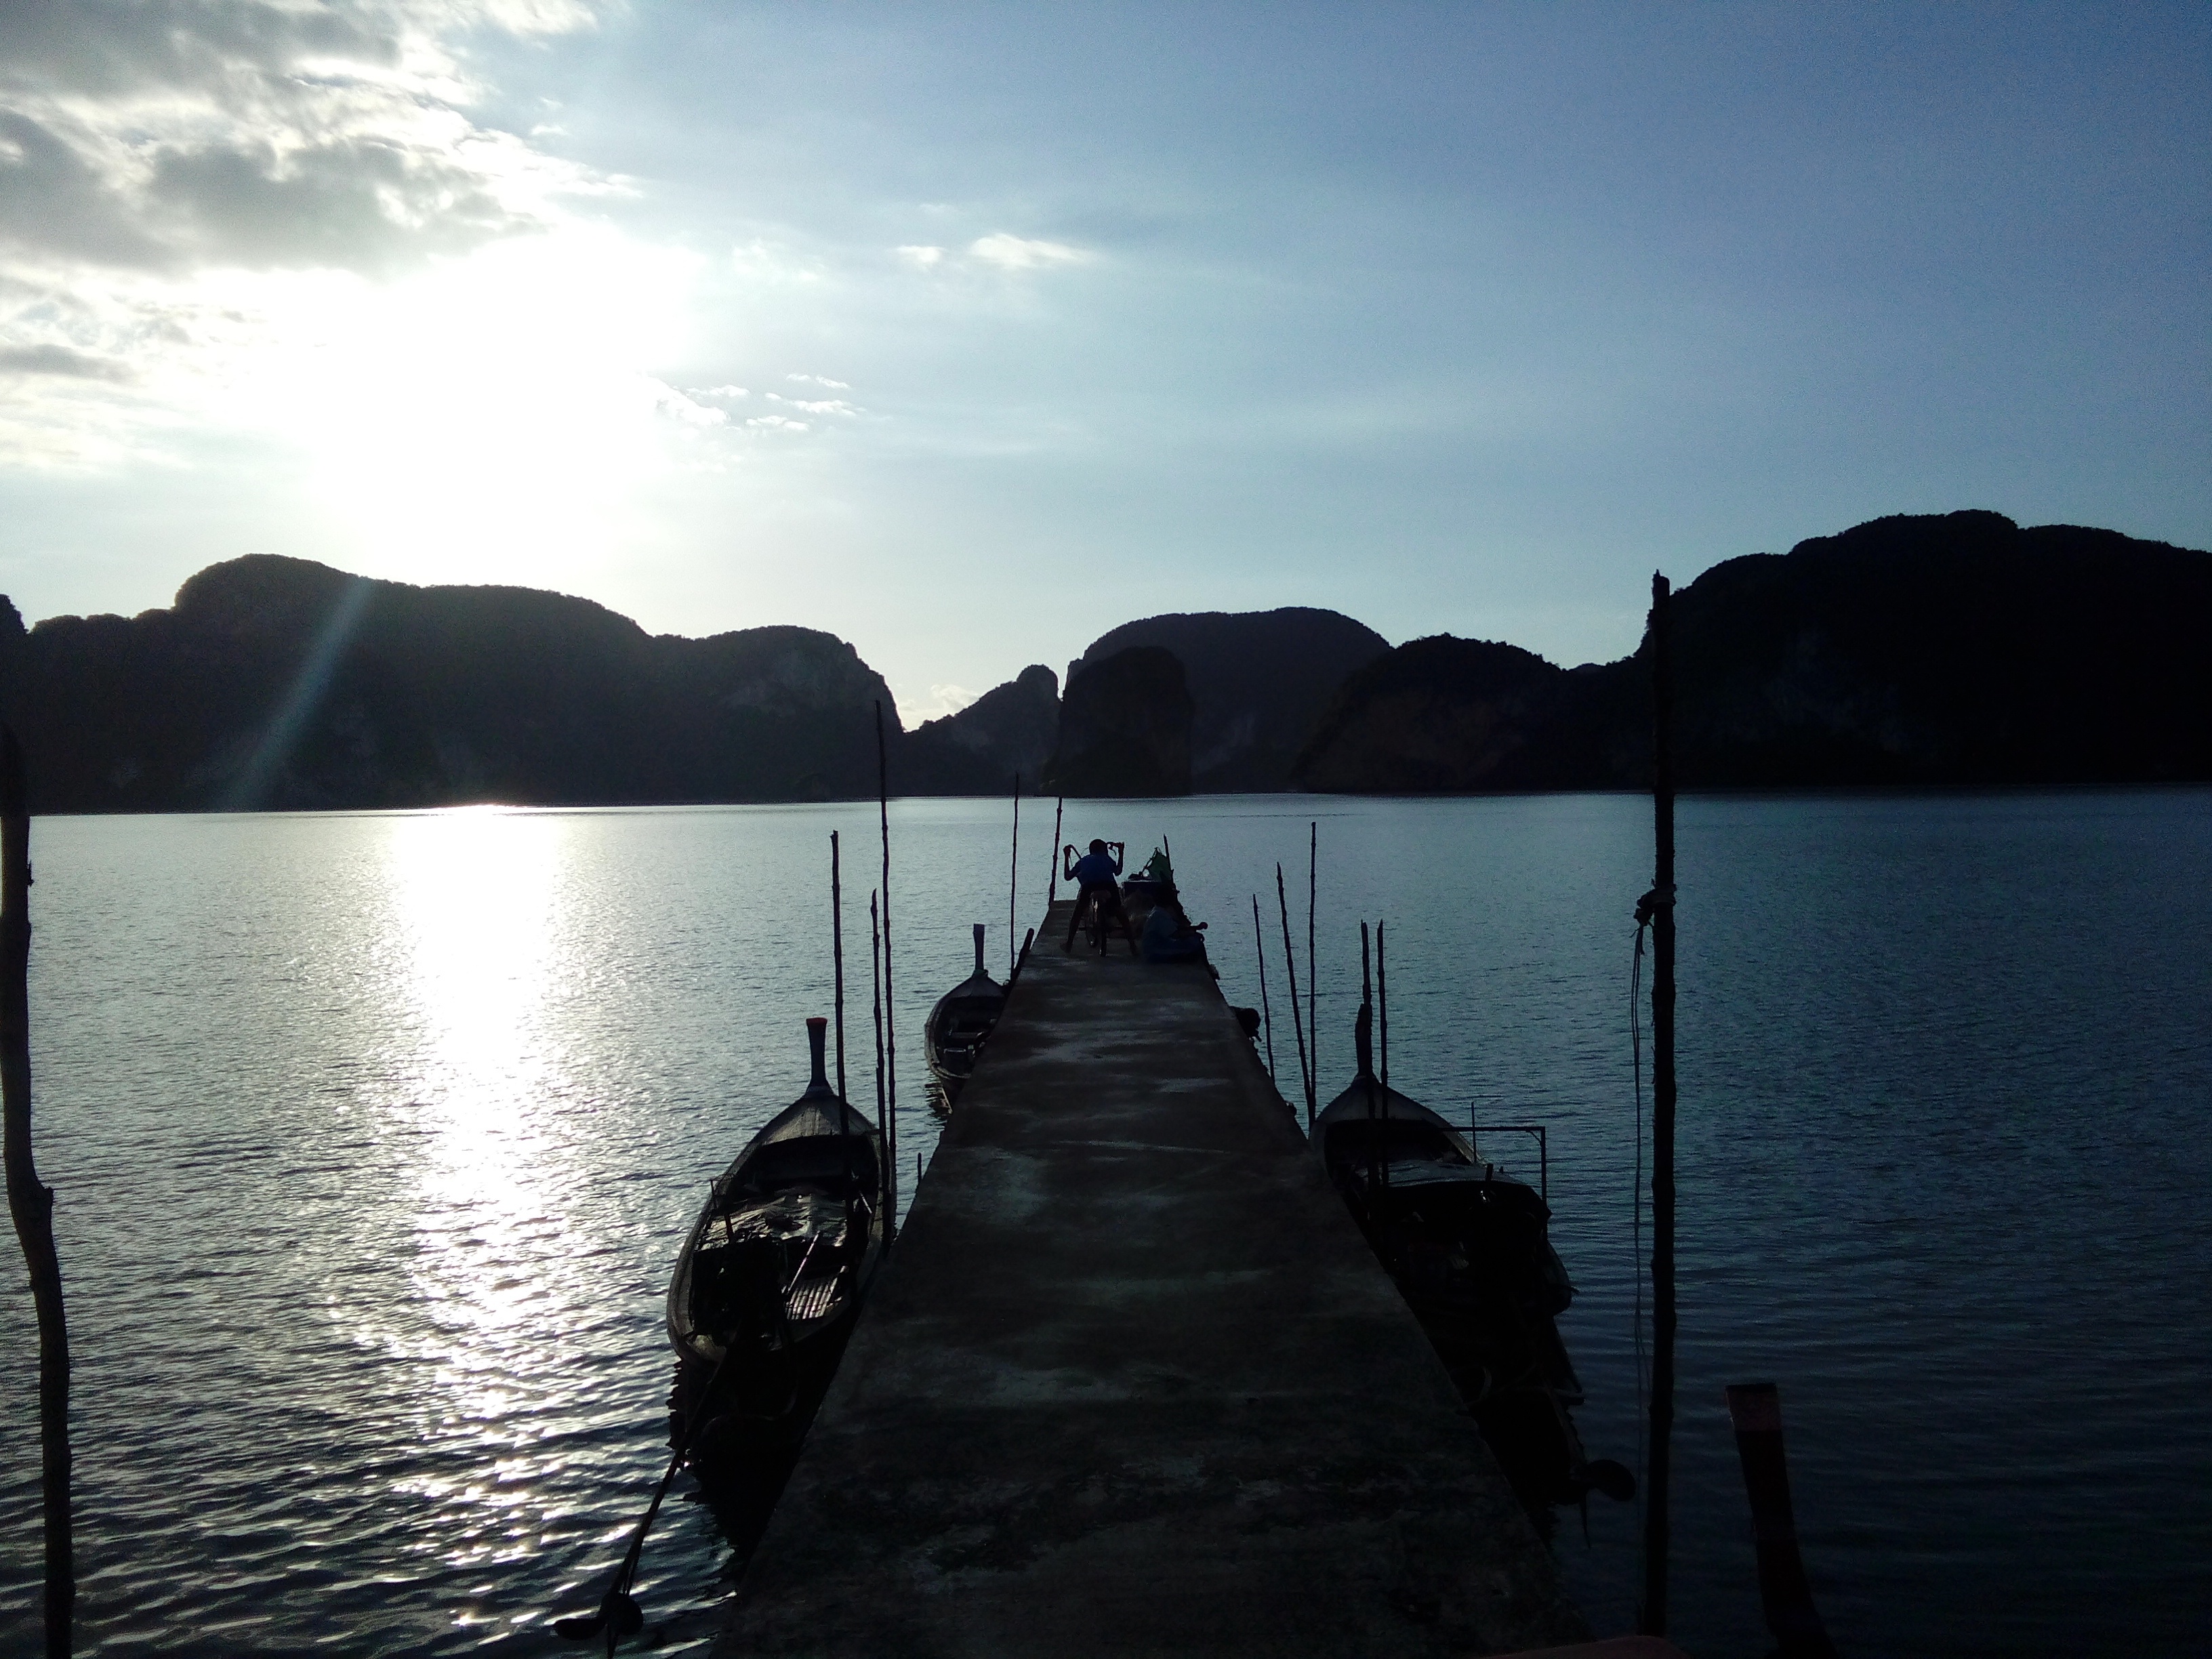
sea, coast, water, ocean, horizon, cloud, sunrise, sunset, boat, sunlight, morning, lake, dawn, dusk, evening, reflection, vehicle, bay, reservoir, body of water, loch